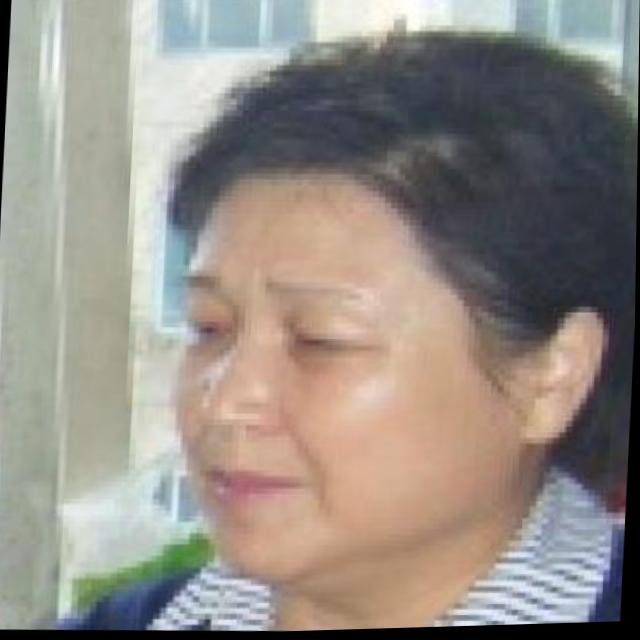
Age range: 45-64